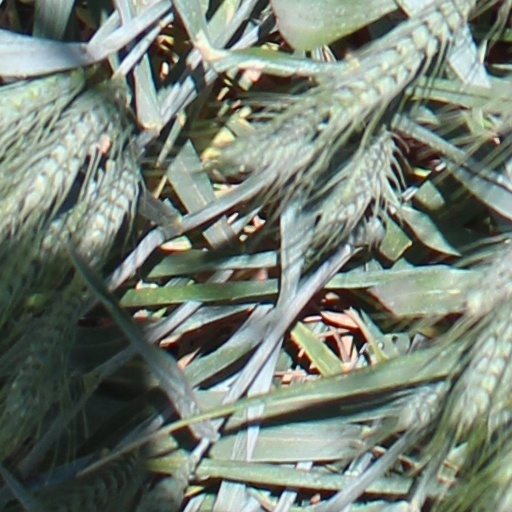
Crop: wheat